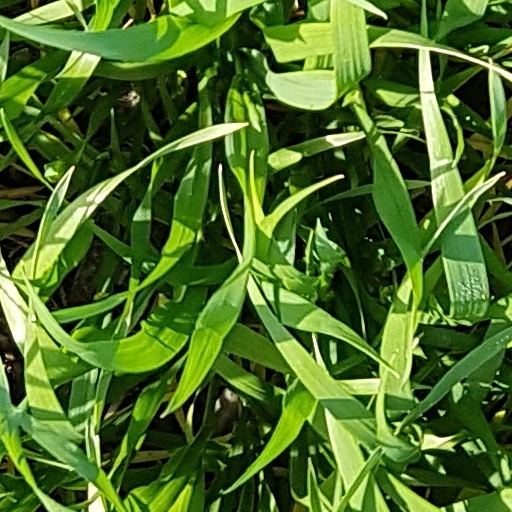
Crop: wheat